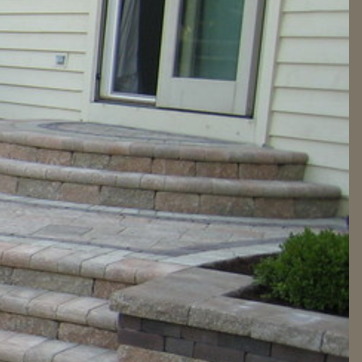
Material: brick